Gaochang

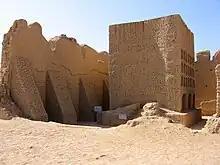
The Buddhist stupa of Gaochang ruins

Gaochang (Old Uyghur: "Qocho"), also called Khocho, Karakhoja, Qara-hoja, Kara-Khoja or Karahoja (قاراغوجا in Uyghur), was an ancient oasis city on the northern rim of the inhospitable Taklamakan Desert in present-day Sanbu Township, Xinjiang, China. The site is also known in published reports as Chotscho, Khocho, Qocho or Qočo. During the Yuan dynasty and Ming dynasty, Gaochang was referred to as "Halahezhuo" (Qara-khoja) and Huozhou. Artistic depictions of the city have been published by Albert von Le Coq. Gaochang is considered in some sources to have been a "Chinese colony", that is, it was located in a region otherwise occupied at the time by West Eurasian peoples.